Kid Sheik

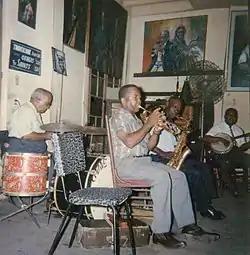
Kid Sheik Colar on trumpet with Captain John Handy on saxophone, Preservation Hall, 1965

George Colar (September 15, 1908 – November 7, 1996), actually Cola but he used Colar, better known as Kid Sheik or Kid Sheik Cola, was a New Orleans jazz trumpeter and band leader. He is most associated with Dixieland jazz and was a long-term performer with the Preservation Hall Jazz Band. His nickname "Kid Sheik" came from his chic style of clothing as he wore sheik suites as a young man.